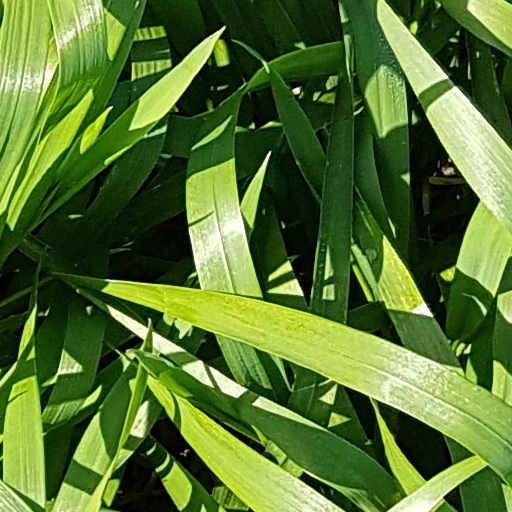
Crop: wheat